Alkylidene ketene

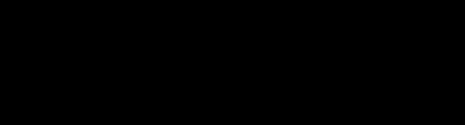
Severin's synthesis of an alkylidene ketene via N/CO exchange of an imidazole

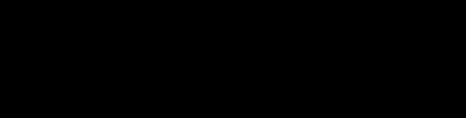
Hansmann's synthesis of an alkylidene ketene via N/CO exchange of a 1,2,3-triazole

Alkylidene ketenes can readily dimerize and participate in cycloaddition reactions. Often orange or red in color, these dimers can be generated both in solution and via pyrolysis. Dimer formation is typically inhibited at the low temperatures used to analyze monomer species (especially methylene ketene monomers), but once the dimers are formed, it is often impossible to convert back to its substituent monomers even via thermolysis at high temperatures.